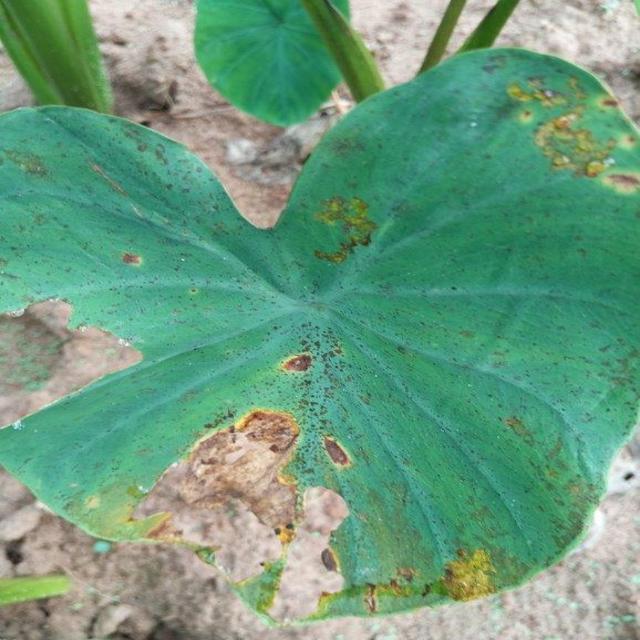
Label: Mid_Blight